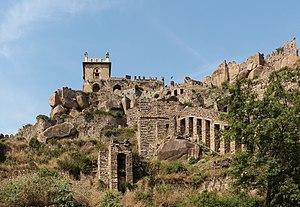
Vue du Baradari au fort de Golconde, Inde